Radhashtami

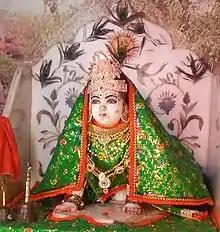
Bal Radha in Shri Laadli Lal temple, Rawal

The Chapter 7 of "Bhumi Khanda" of the Sanskrit scripture Padma Purana (Volume 5) provides the detailed information and rituals related to the festival of Radhashtami.